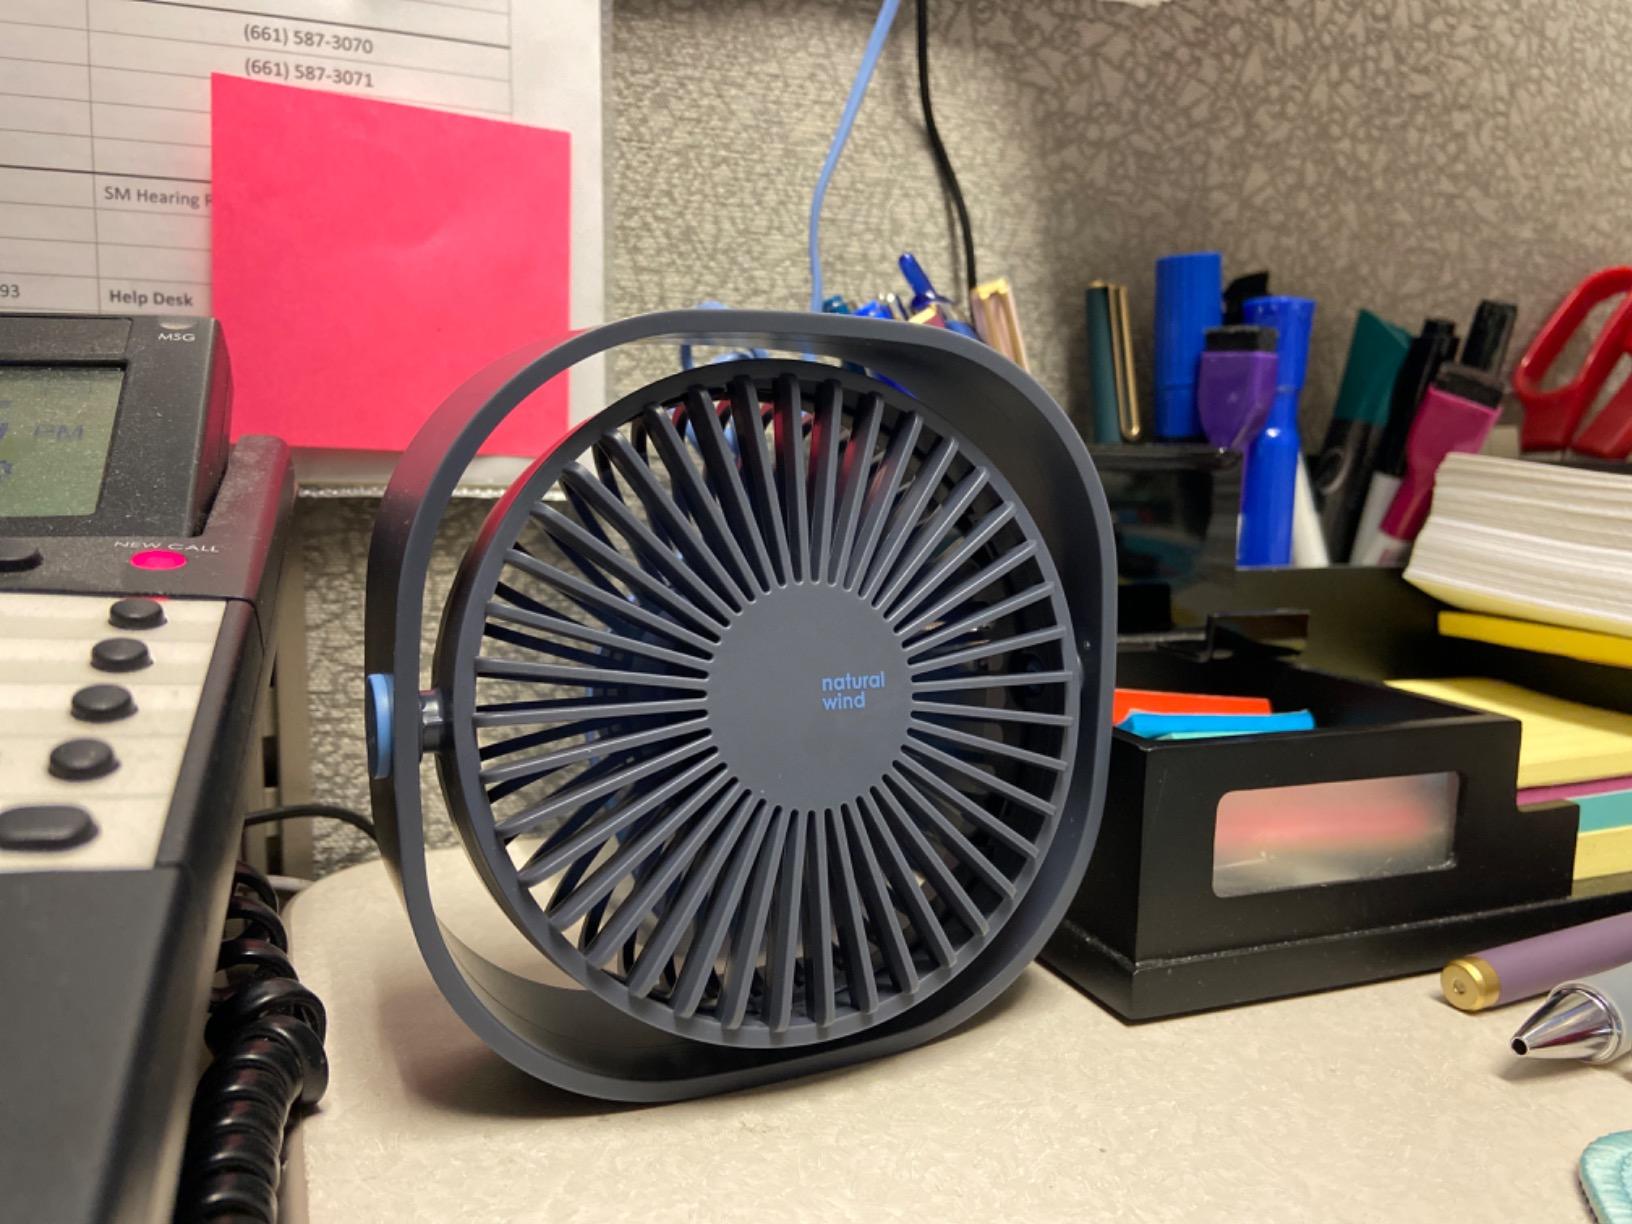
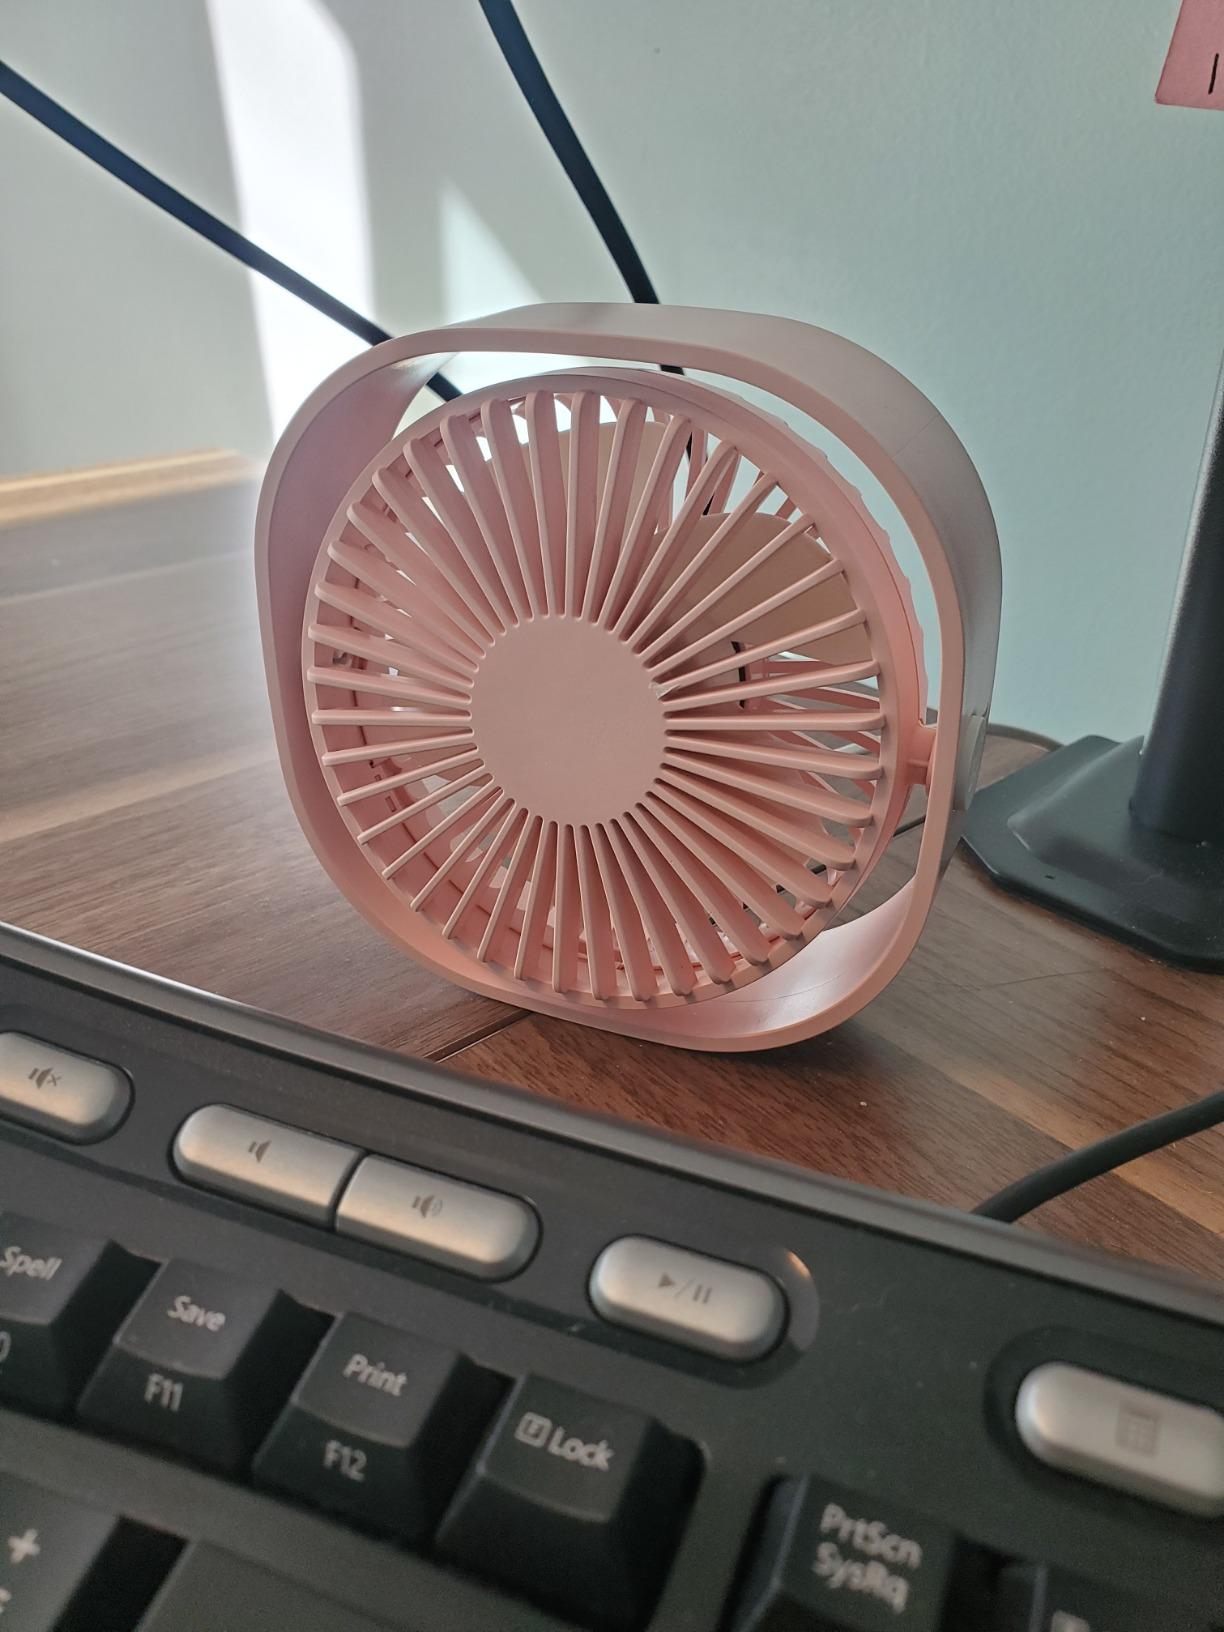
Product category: fan
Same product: no